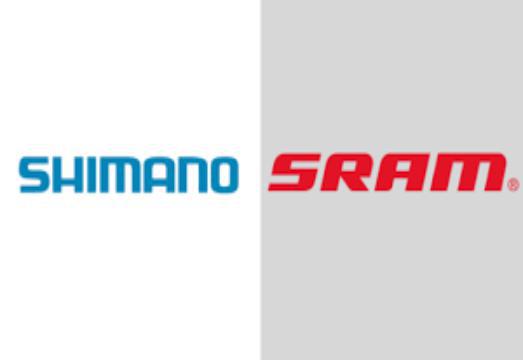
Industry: Clothes